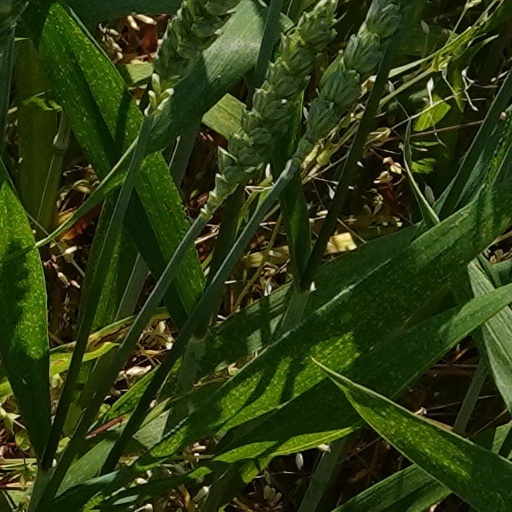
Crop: wheat